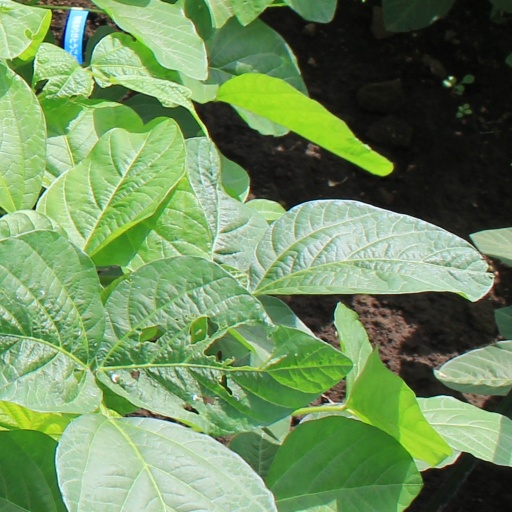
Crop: soybean